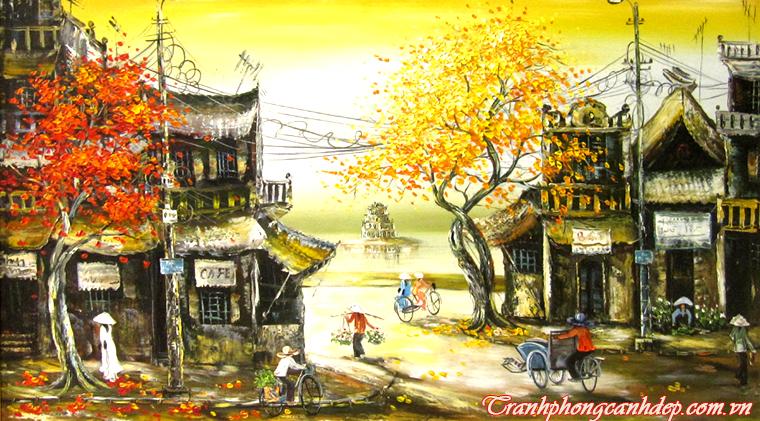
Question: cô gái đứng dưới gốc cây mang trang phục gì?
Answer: cô gái mang áo dài màu trắng